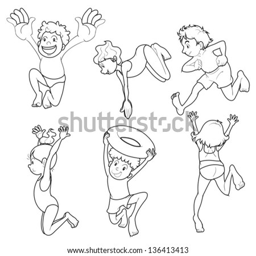
illustration of the kids enjoying summer on a white background